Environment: real
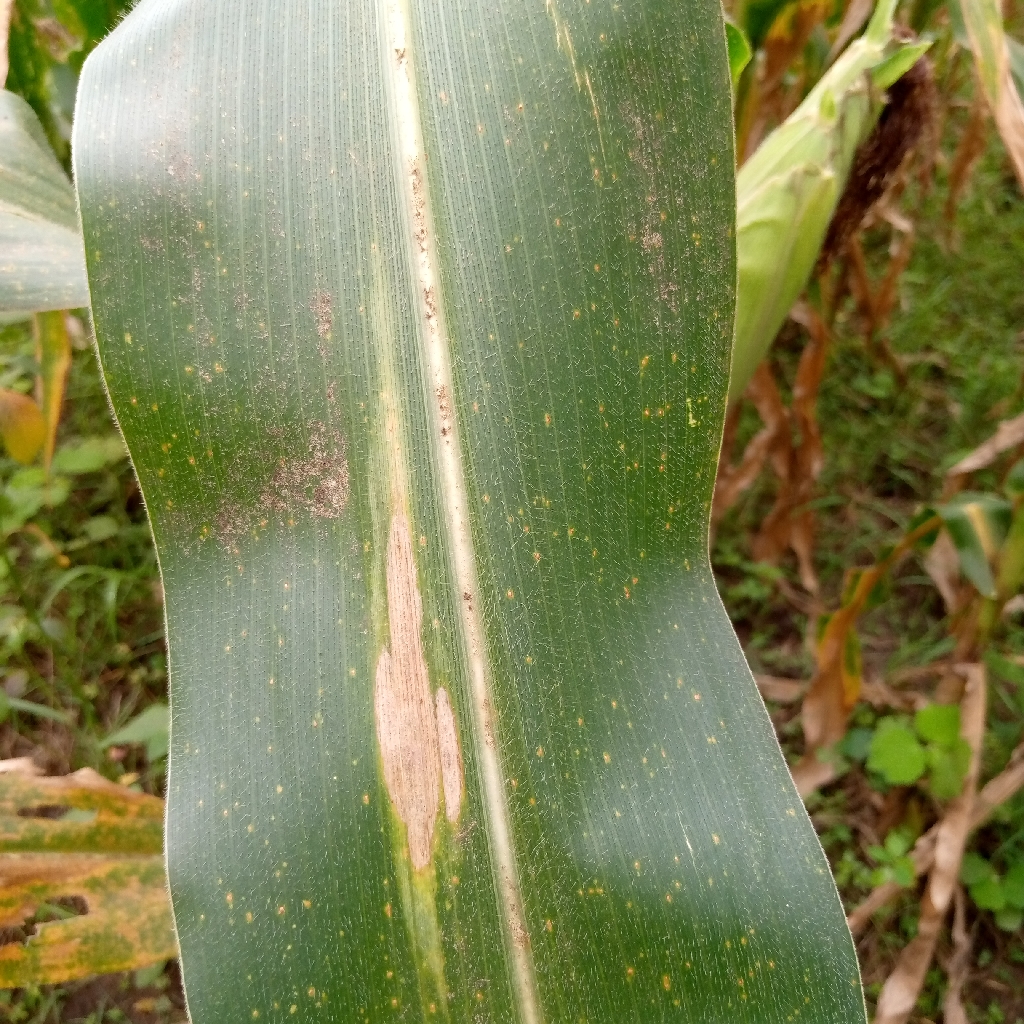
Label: northern_corn_leaf_blight